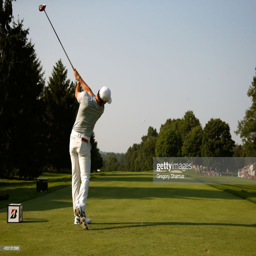
celebrity hits off the 16th tee during the final round .